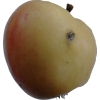
Label: Apple 14